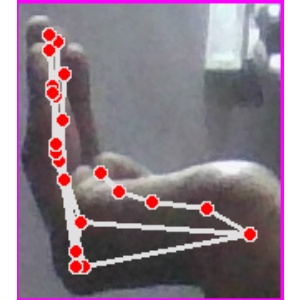
अक्षर: स